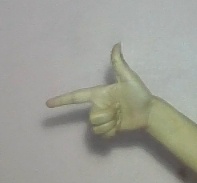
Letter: yaa